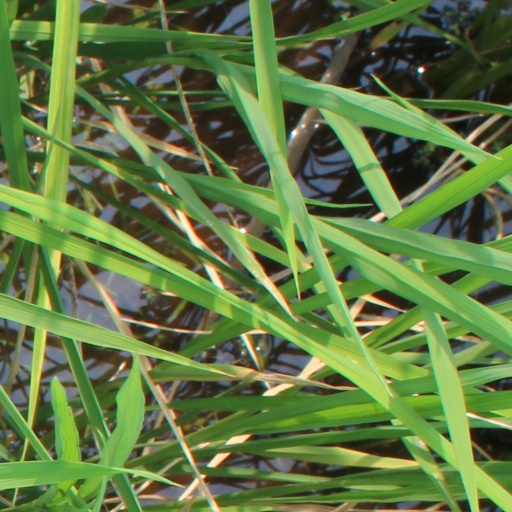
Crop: rice